USS George Washington (CVN-73)

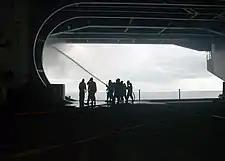
Firefighting in Hangar Bay 3

On 22 May 2008, while the ship was off the Pacific Coast of South America, a fire broke out and injured 37 sailors, with no fatalities, in an incident described by the Navy as "serious". According to a statement from Naval Air Forces' public affairs office, the fire broke out in the ship's air-conditioning and refrigeration space and an auxiliary boiler room. The fire spread via a cableway and ventilation ducting and caused extreme temperatures in some parts of the ship. It took over twelve hours for the crew to contain and extinguish the fire, one of the largest non-combat fires aboard a U.S. Naval vessel since the devastating fire on board in 1967.